Georg Gänswein

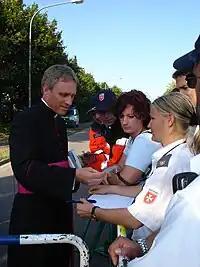
Msgr. Gänswein greeting Malteser International helpers in 2006

Gänswein said he had known about the Pope's plan to resign for "quite some time beforehand" and had tried to change his mind, but "Pope Benedict had reached a decision. He was not to be shaken". He said the news felt like "an amputation" and that "Accepting and coming to terms with my new role is painful". He resented that the press welcomed Pope Francis’ decision not to live in the papal apartments and said that "Benedict didn’t live in the papal apartments for egotistical reasons – he was also very modest". After several months working for Francis he said "At the beginning of each day, I find myself once again waiting to see what will be different today". Then after 9 o’clock in the evening he handles Benedict's affairs and correspondence.